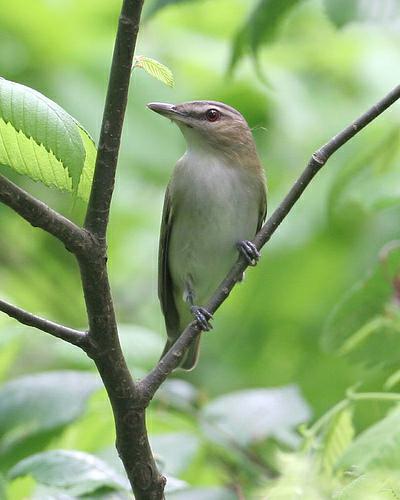
A photo of a red eyed vireo